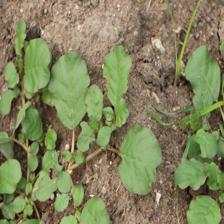
Label: BroadLeafWeed